Marina Tsvetaeva

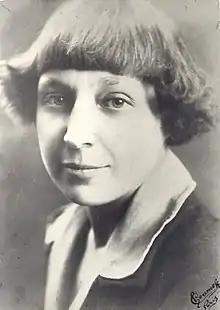
Tsvetaeva in 1925

Marina Ivanovna Tsvetaeva (31 August 1941) was a Russian poet. Her work is some of the most well-known in twentieth-century Russian literature. She lived through and wrote about the Russian Revolution of 1917 and the subsequent Moscow famine.